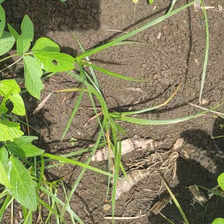
Weed species: Lavhala_(Cyperus_Rotundus)